New Jalpaiguri–Alipurduar Tourist Express

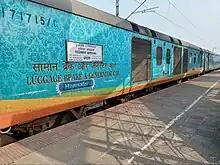
New Jalpaiguri Alipurduar Tourist Express

New Jalpaiguri–Alipurduar Tourist Express is the tourist Express trains in India that runs between New Jalpaiguri Junction and Alipurduar Junction in the Indian state of West Bengal. The train belongs to the Northeast Frontier Railway zone of Indian Railways. The service was officially started from 28 August 2021 from New Jalpaiguri. The train provides awesome sceneries of the beautiful Dooars region which includes Mahananda Wildlife Sanctuary, Sevoke Railway Bridge, River Teesta, River Jaldhaka, River Torsha, Dooars-Terai tea gardens, Buxa Tiger Reserve, Jaldapara National Park, Chapramari Wildlife Sanctuary, Rajabhatkhawa, etc. The passengers travelling by this train would also get to see the mesmerizing view of Sub-Himalayas, the glaciated rivers such as Teesta, Torsha, Daina river, Jaldhaka, Kuji Daina, Dima river, etc. The train will also cover many little villages, towns, etc. One of this train's stoppage is Hasimara Railway Station, which lies near the border of Bhutan. The passengers would also get to see views of Jayanti Hills, Sevoke, Chalsa, Terai–Duar savanna and grasslands and Malbazar. The passengers would also be entertained by dance performed by locals at some specific stations like Chalsa and Hasimara. There is also a selfie point in the Vistadome Coach. The train will cover three districts, which are Jalpaiguri District, Darjeeling District and Alipurduar District.